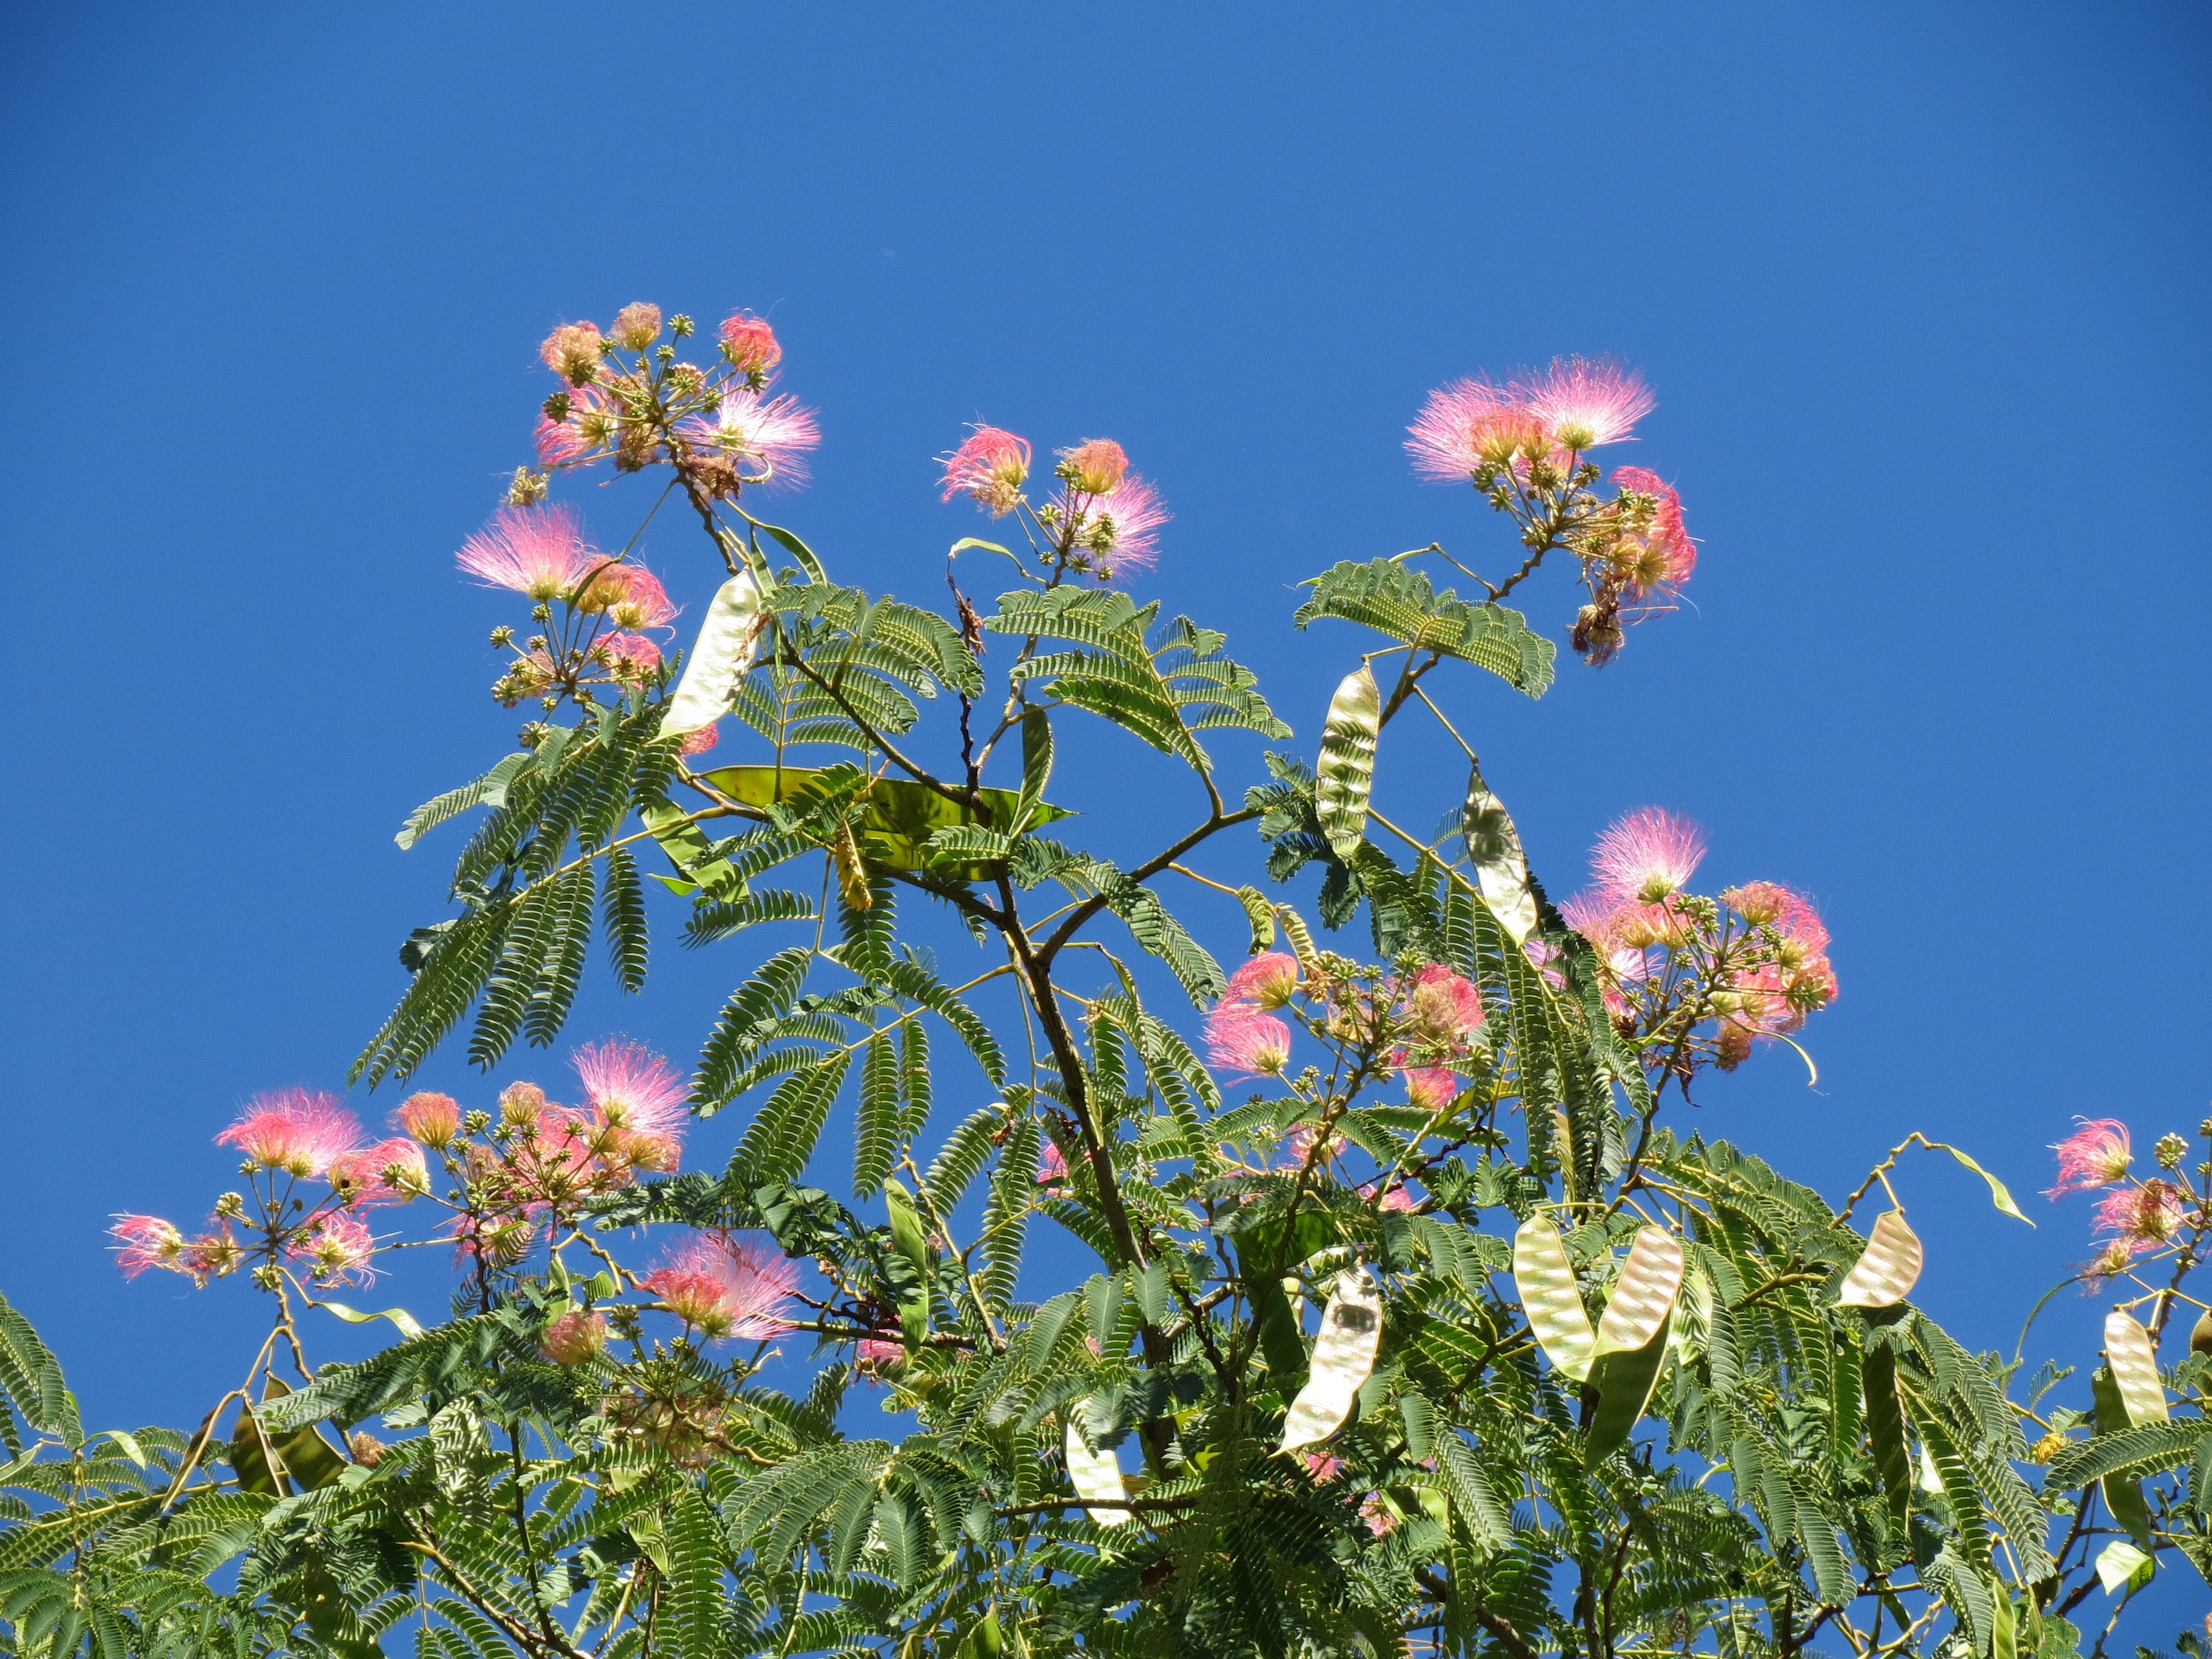
tree, nature, blossom, plant, sky, meadow, flower, botany, blooming, flora, wildflower, shrub, species, flowering plant, daisy family, silk tree, albizia julibrissin, persian silk tree, pink silk tree, annual plant, land plant